William Vincent Ltd.

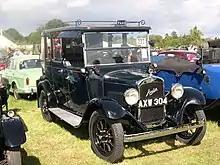
Austin 12-4 High Lot or Upright Grand by Vincent of Reading 1933

They exhibited at the London Motor Show from 1919 until 1935 making many bodies for Austin and Sunbeam. They became particularly noted however for their horseboxes making the first in 1912 for the Edwardian millionaire racehorse owner, Solomon Joel. Its bodies were particularly noted for their interiors with much use of inlaid woodwork.